Nodule (geology)

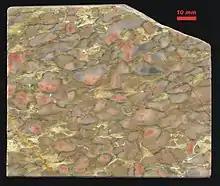
Devonian nodular limestone

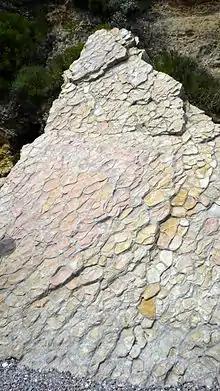
Concretionary nodular limestone at Jinshitan Coastal National Geopark, Dalian, China

In geology and particularly in sedimentology, a nodule is a small, irregularly rounded knot, mass, or lump of a mineral or mineral aggregate that typically has a contrasting composition from the enclosing sediment or sedimentary rock. Examples include pyrite nodules in coal, a chert nodule in limestone, or a phosphorite nodule in marine shale. Normally, a nodule has a warty or knobby surface and exists as a discrete mass within the host strata. In general, they lack any internal structure except for the preserved remnants of original bedding or fossils. Nodules are closely related to "concretions" and sometimes these terms are used interchangeably. Minerals that typically form nodules include calcite, chert, apatite (phosphorite), anhydrite, and pyrite.